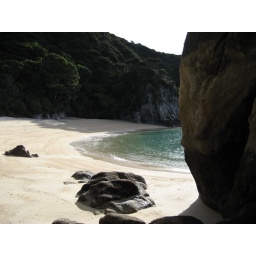
33.Golden sand beach on Anapai Bay in Abel Tasman National Park.